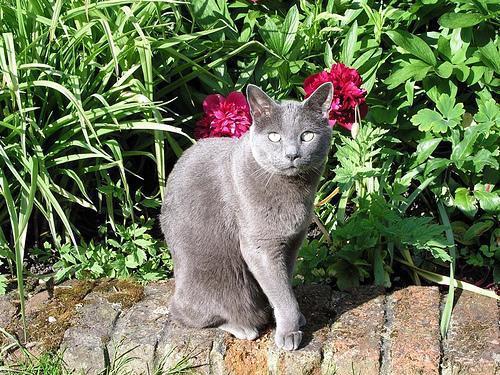
Russian Blue